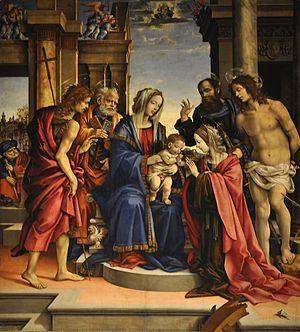
La basilique San Domenico est une basilique mineure et l'une des principales églises de Bologne, en Italie. Les restes de saint Dominique, fondateur de l'ordre des Prêcheurs, sont enterrés à l'intérieur du sanctuaire Arca di San Domenico, réalisé par Nicola Pisano, Arnolfo di Cambio agrémenté par les ajouts ultérieurs de Niccolò dell'Arca et par le jeune Michel-Ange.